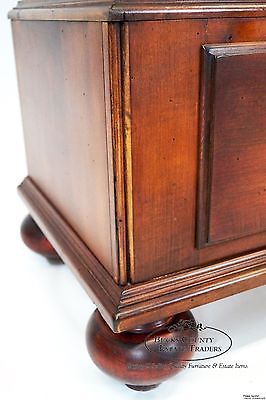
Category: cabinet